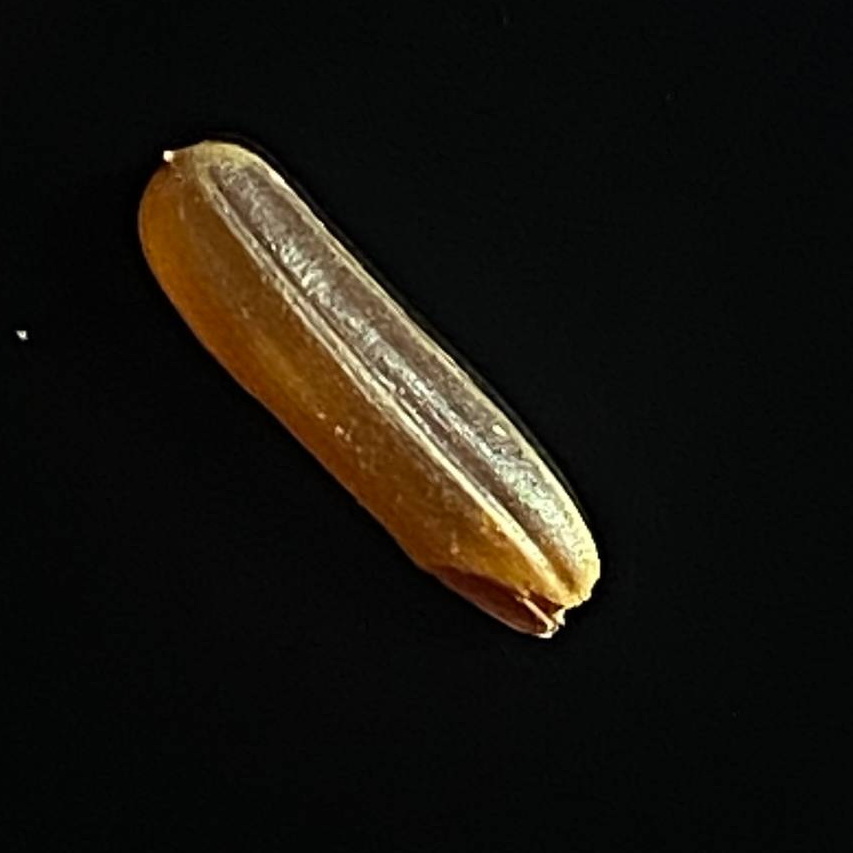
Rice variety: Red_Cargo